Oba Chandler

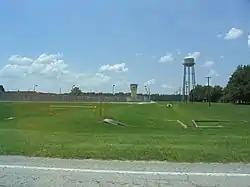
Union Correctional Institution where Chandler served his prison sentence

Chandler awaited execution of his sentence at the Union Correctional Institution. Shortly after the trial and conviction, his wife Debra filed for divorce and their marriage was dissolved a year later. Chandler was no longer allowed to see his daughter Whitney and in accordance with his ex-wife's wishes, he was not allowed to see later photographs of her. In July 2008, Chandler was on Florida's short list of executions.